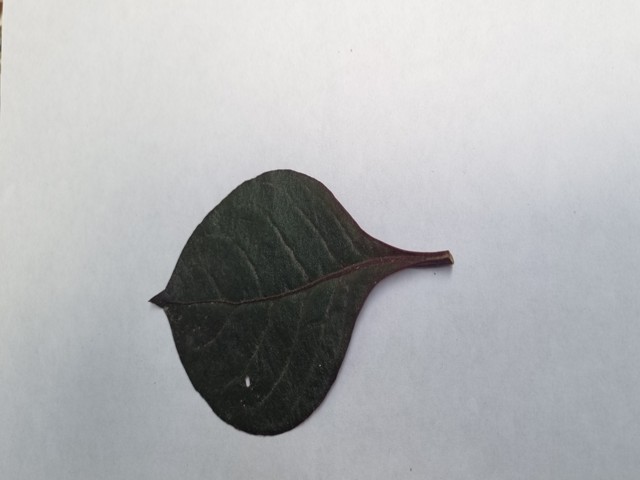
Plant: kalochitra